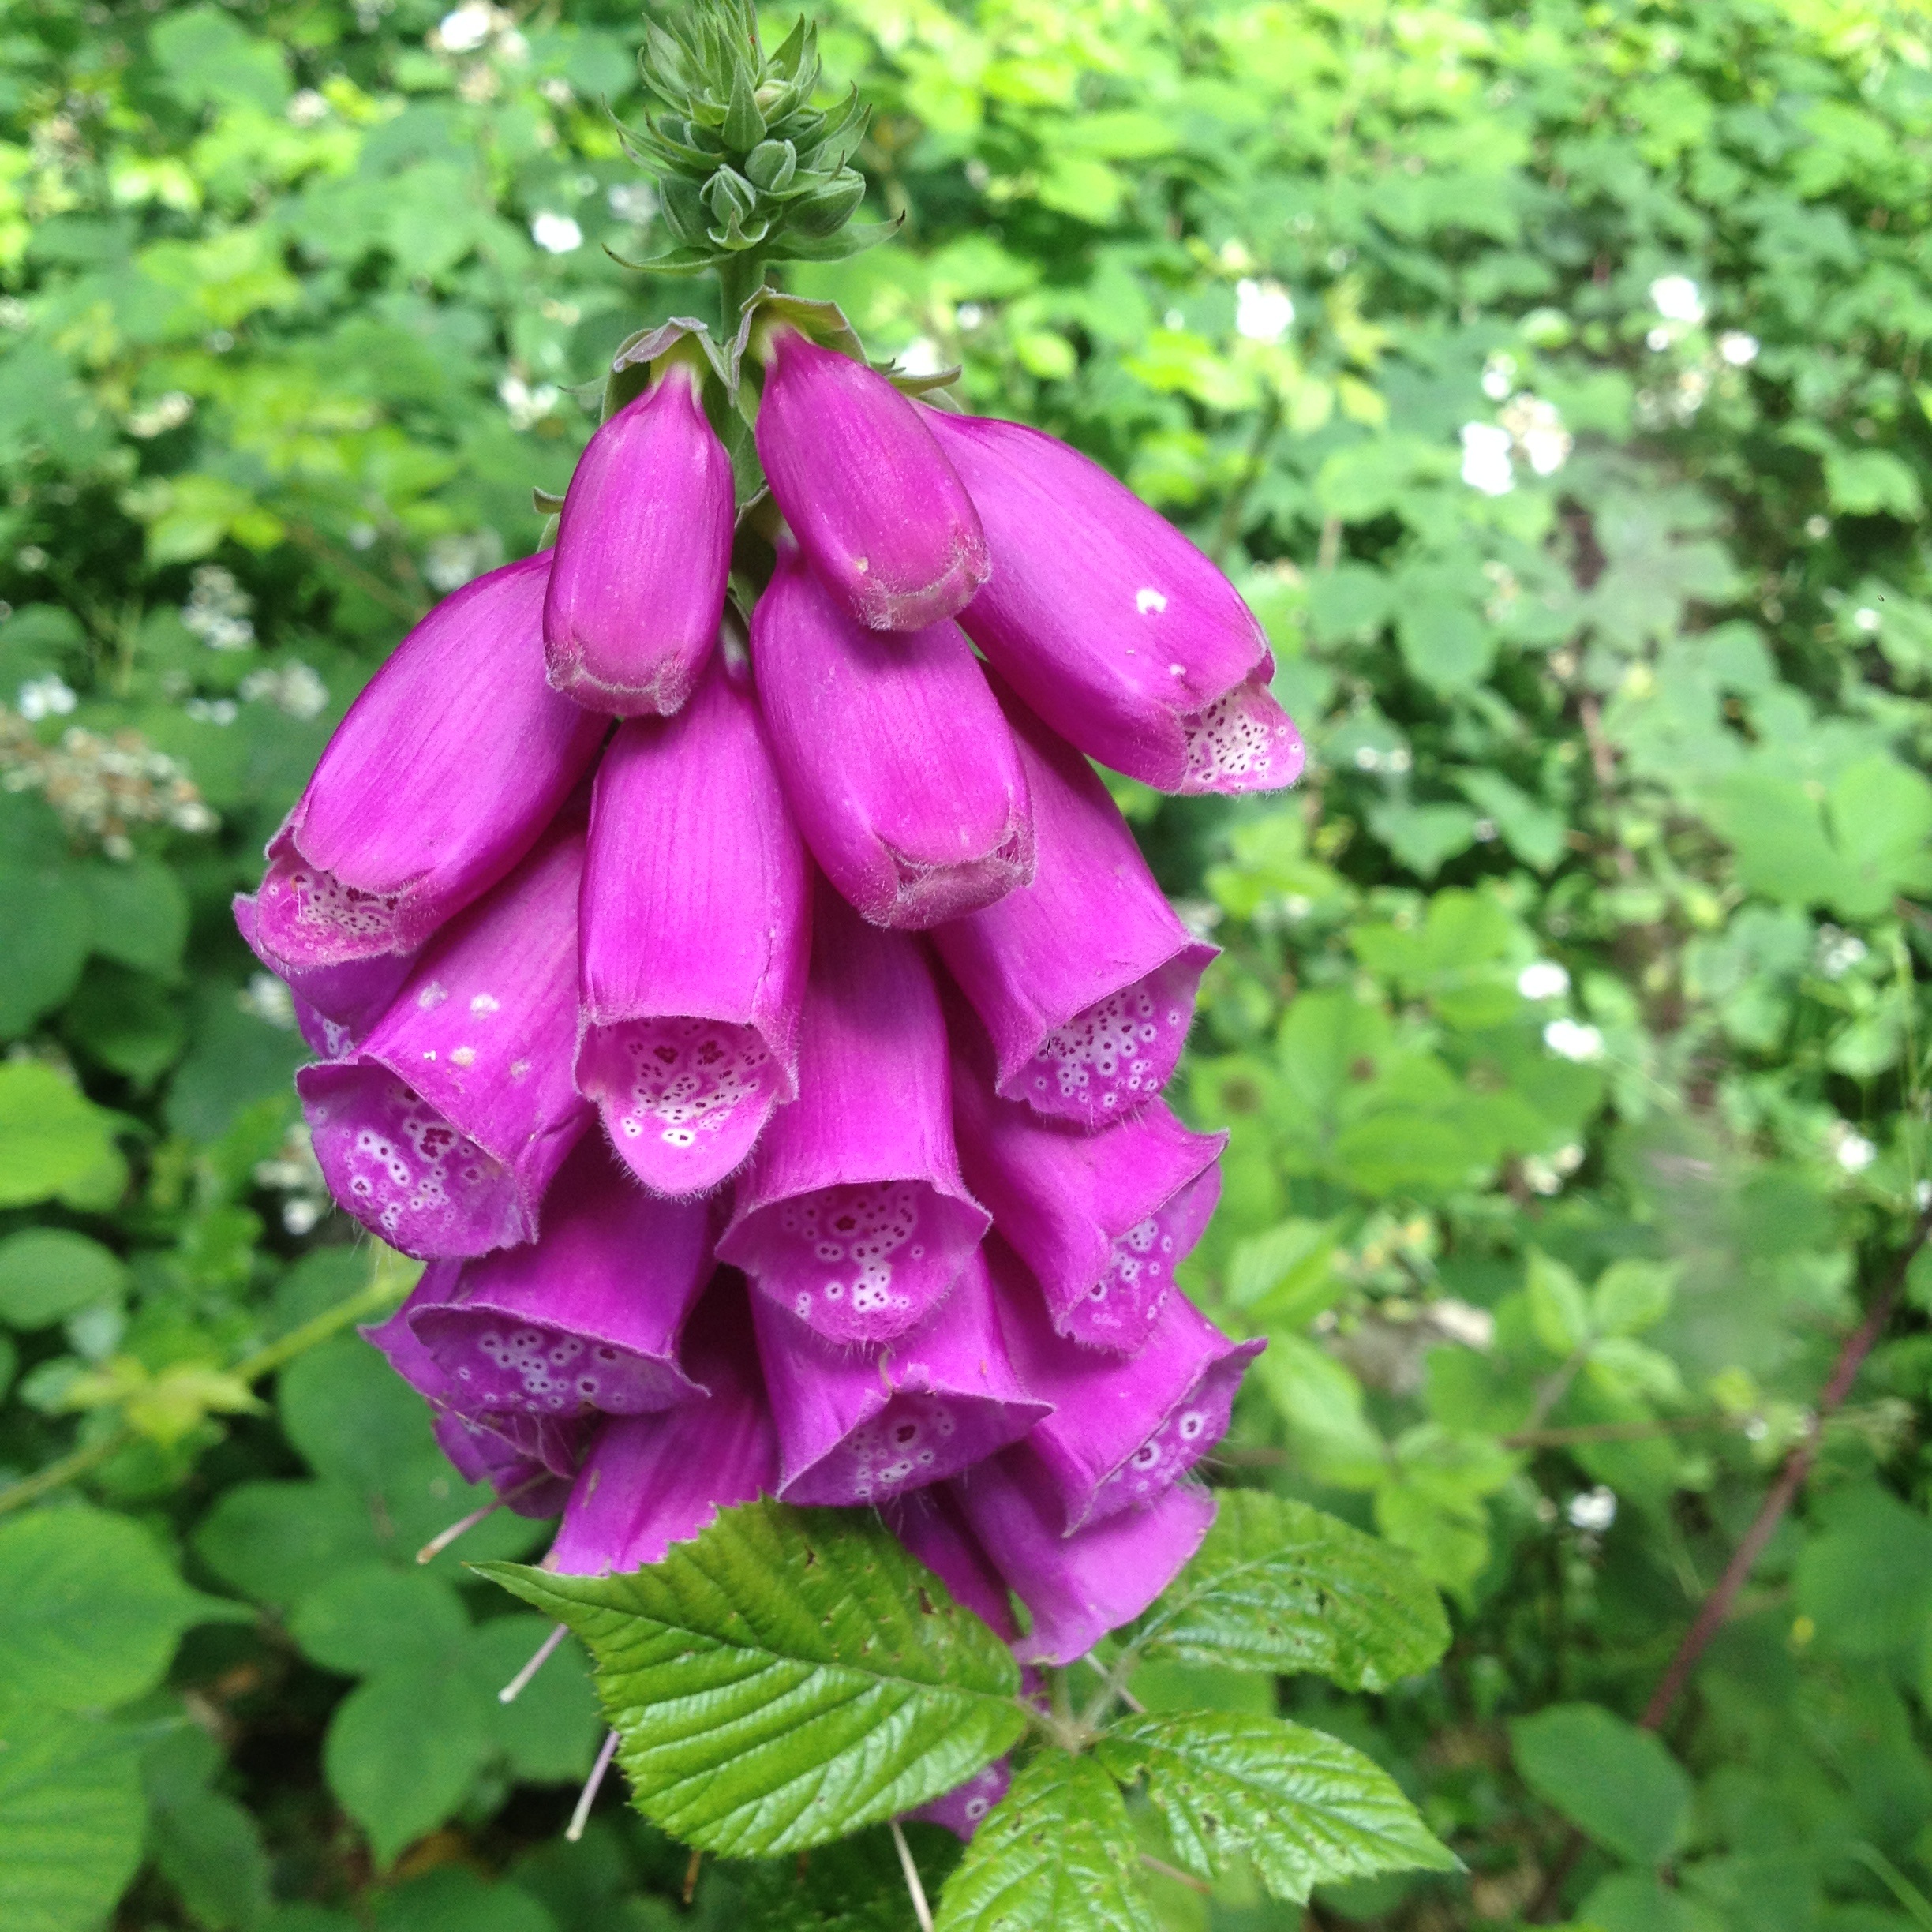
plant, flower, petal, summer, botany, garden, flora, wildflower, toxic, digitalis, cerise, flowering plant, land plant, foxgloves